Tishbite

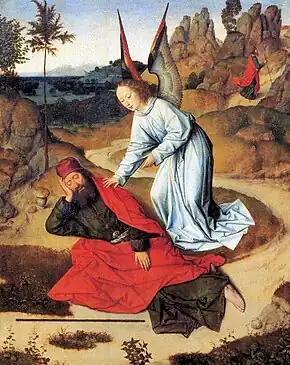
’Elijah in the Desert’ by Dieric Bouts. There are several interpretations of the Bible's reference to Elijah as "the Tishbite".

Tishbite is a demonym predicated of the Prophet Elijah in the Hebrew Bible. Scholars dispute the precise denotation of the word.